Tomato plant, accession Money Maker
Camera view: horizontal (90 deg, fisheye); turntable rotation: 180 degrees
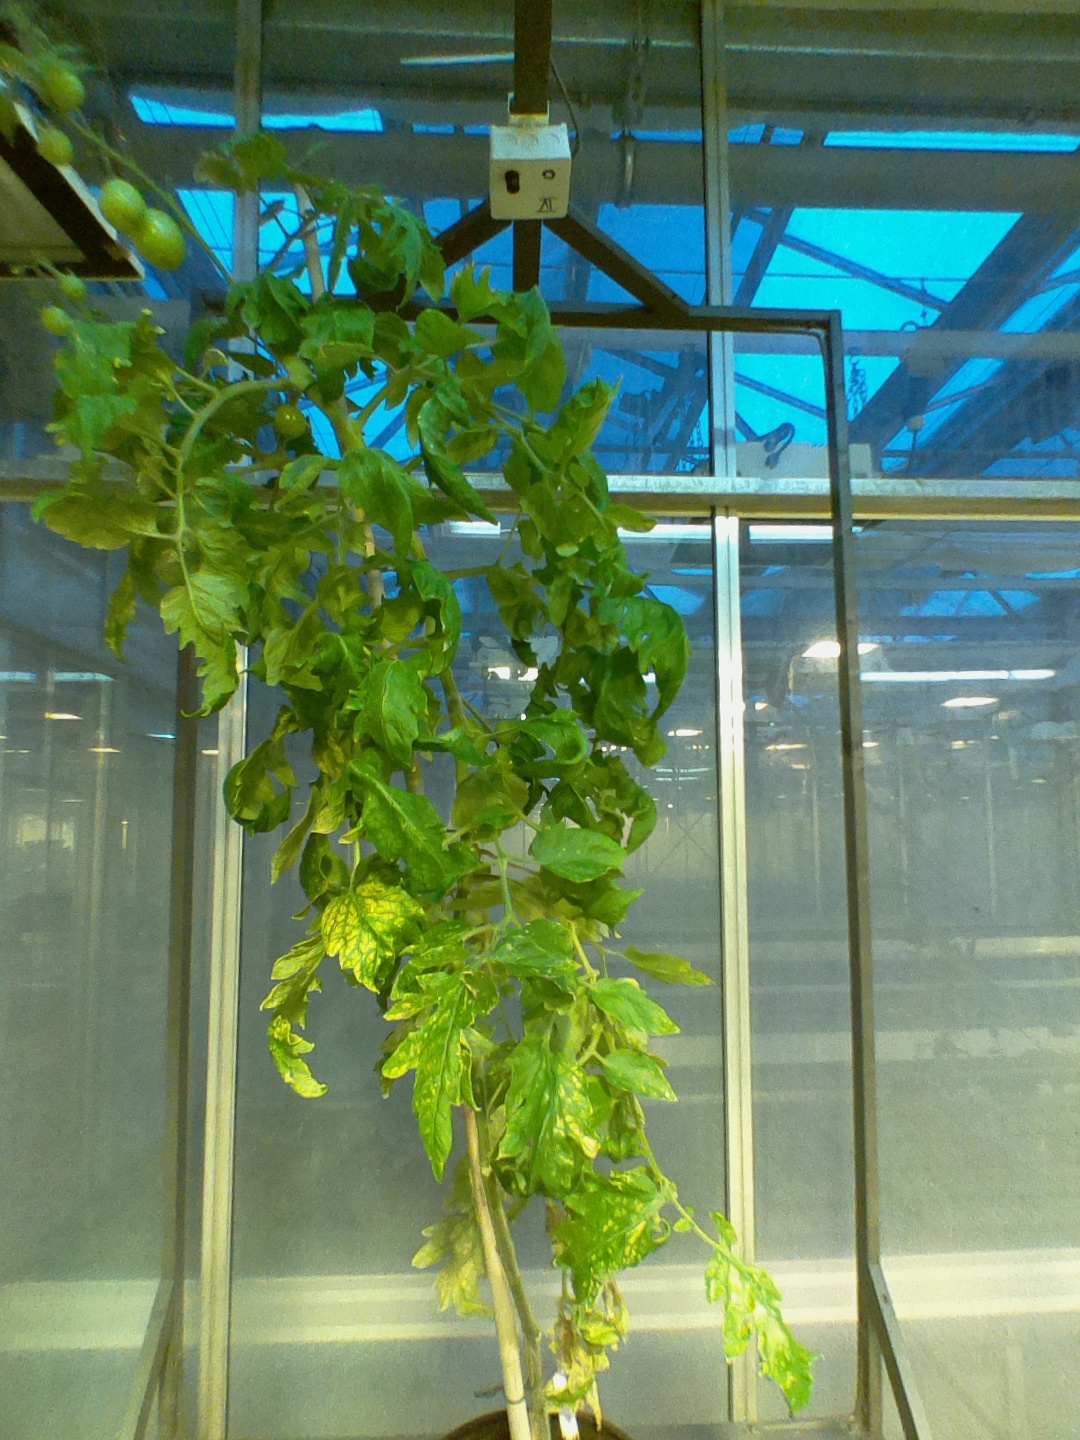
BBCH growth stage 78: 80% -90% of final fruit size